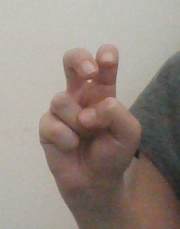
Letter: toot